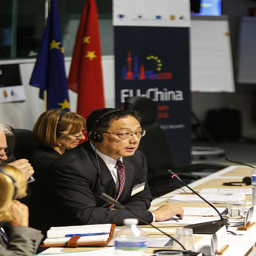
A man wears headphones so he can hear interpretation during a conference.
A man wearing a black suit on talking into a microphone.
A man in a suit and glasses talks into a microphone.
A number of people dressed in business attire at a conference.
A group of people wearing headphones while one man speaks at a microphone.